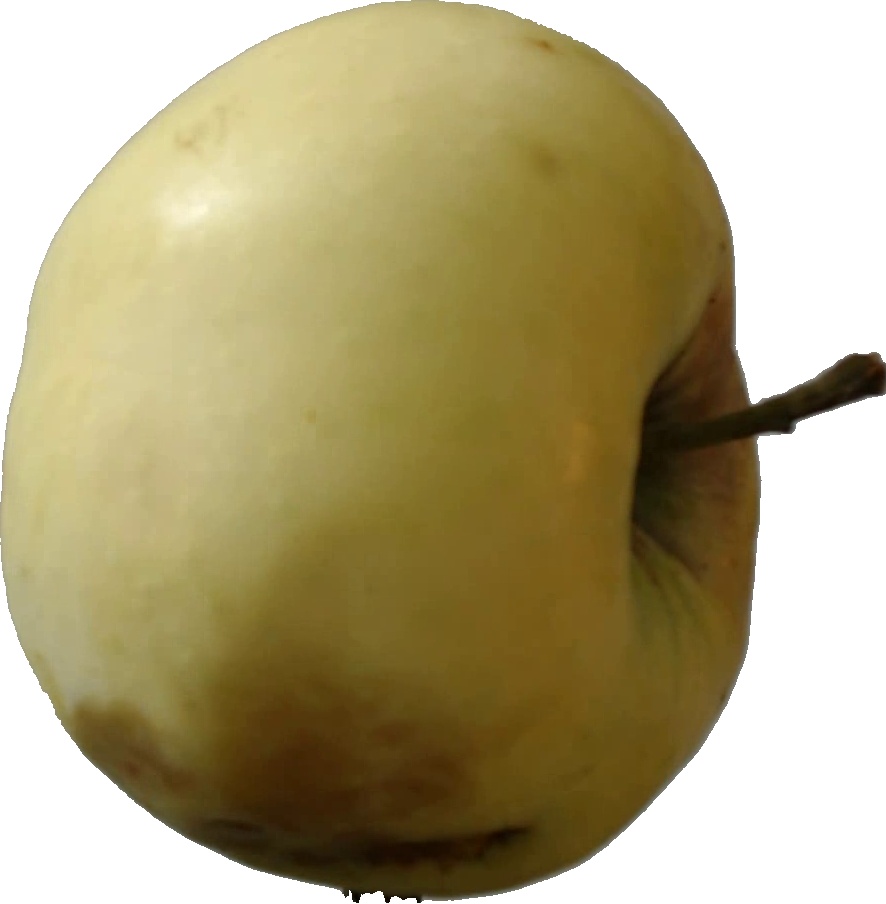
Label: apple_hit_1